Renato Usatîi

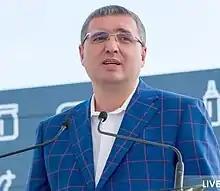
Usatîi in 2020

Renato Usatîi (born 4 November 1978) is a Moldovan politician and businessman serving as President of Our Party since 8 February 2015. He was elected mayor of Bălți for two terms (from 2015 to 2018 and from 2019 to 2021).